Isabel Riquelme

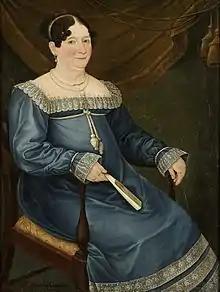
Portrait by José Gil de Castro

María Isabel Riquelme de la Barrera y Meza (1758 – April 21, 1839), was the mother of Chilean independence leader Bernardo O'Higgins. Isabel Riquelme was of Basque descent.